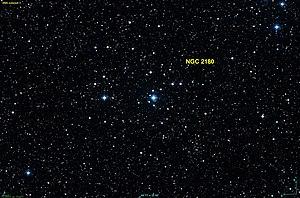
Image créée à l'aide du logiciel Aladin Sky Atlas du Centre de Données astronomiques de Strasbourg et des données de DSS (Digitized Sky Survey). Le programme DSS est l'un des programmes du STScI (Space Telescope Science Institute) dont les fichiers sont du domaine public (http://archive.stsci.edu/data_use.html)
NGC 2180 est un amas ouvert situé dans la constellation d'Orion. Il a été découvert par l'astronome germano-britannique William Herschel en 1784.